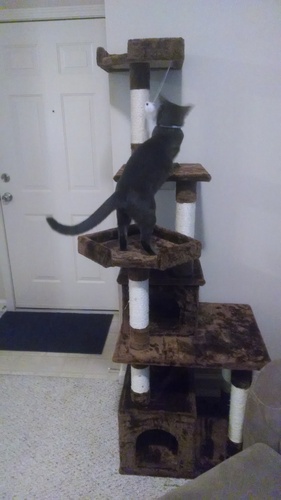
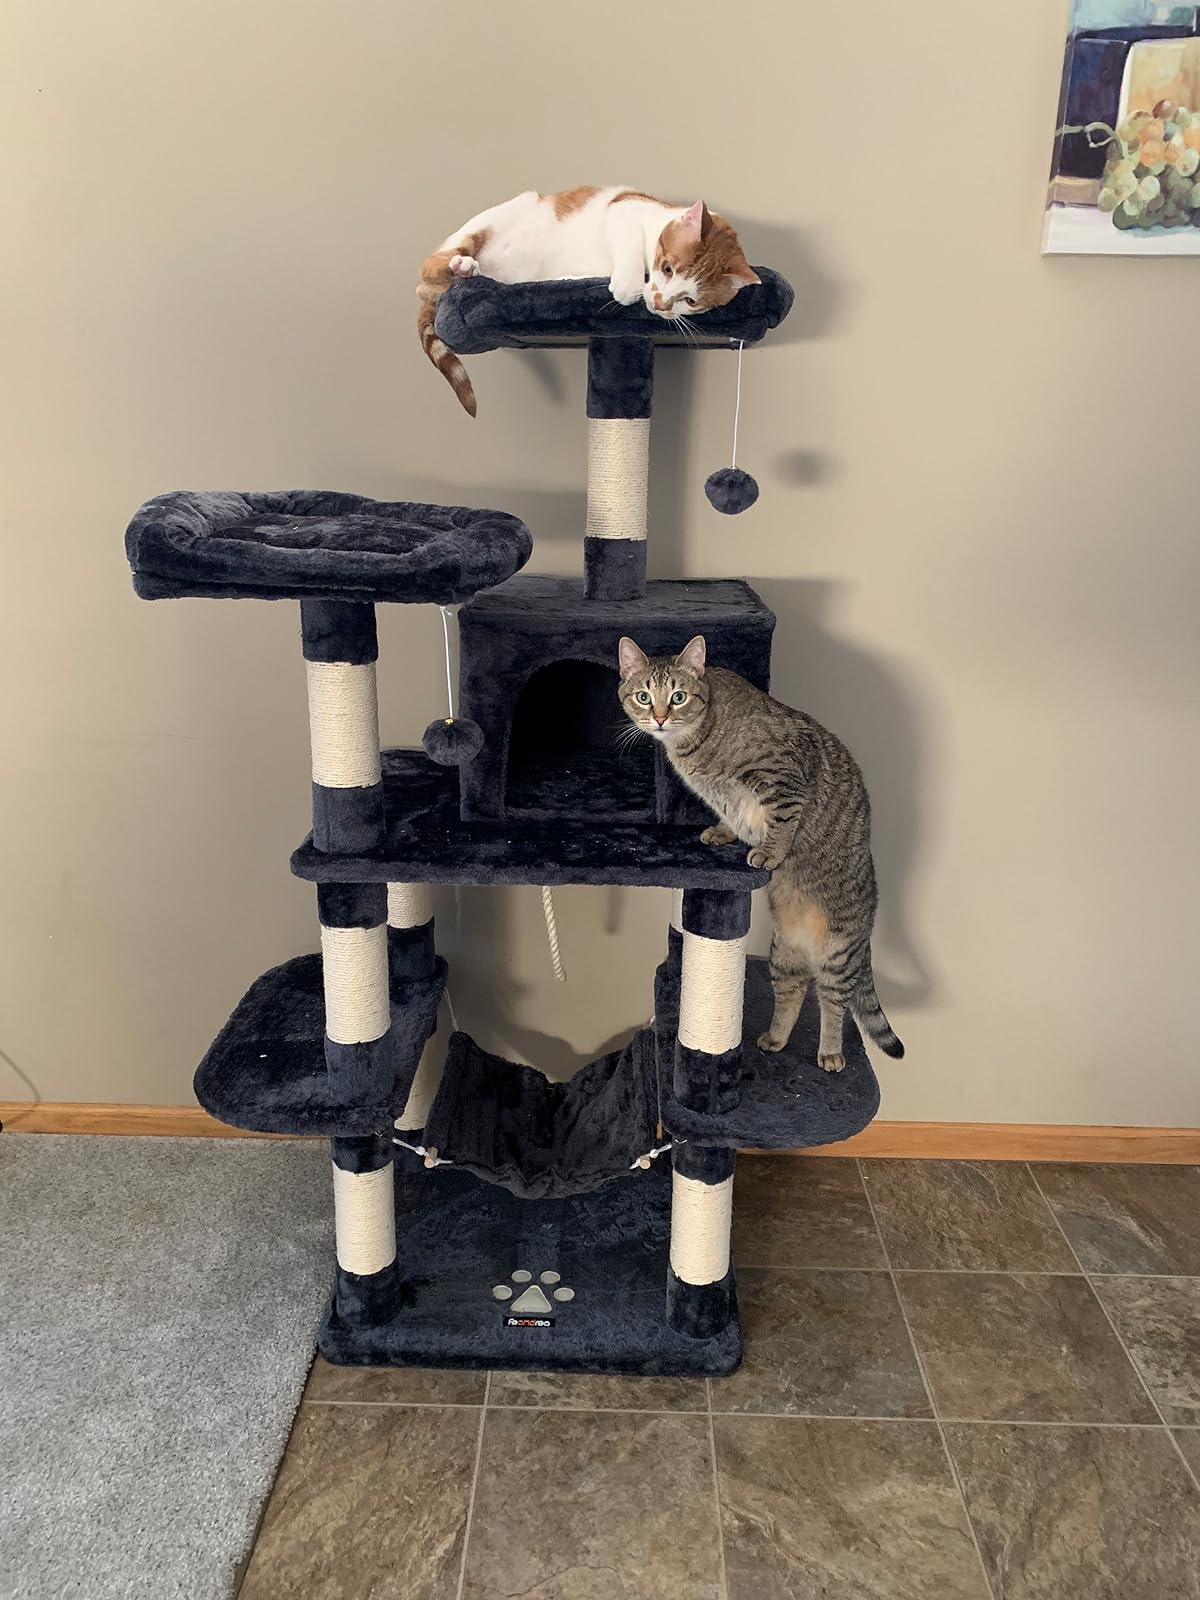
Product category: items_cat tree
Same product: no